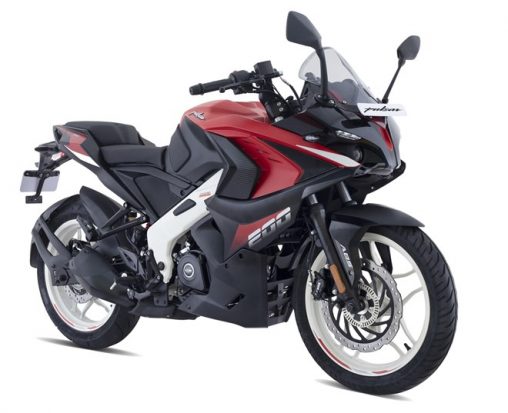
Vehicle type: Motorcycles